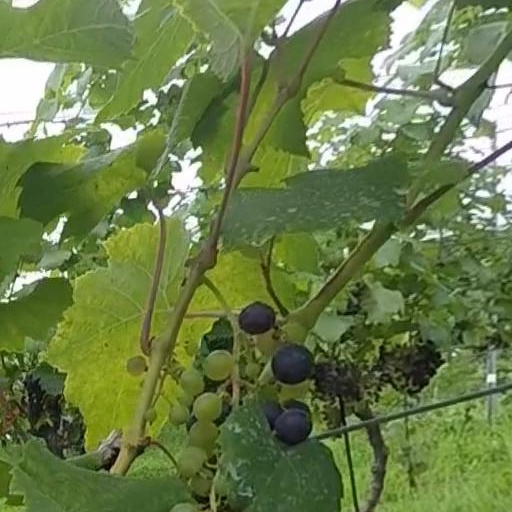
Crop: grape